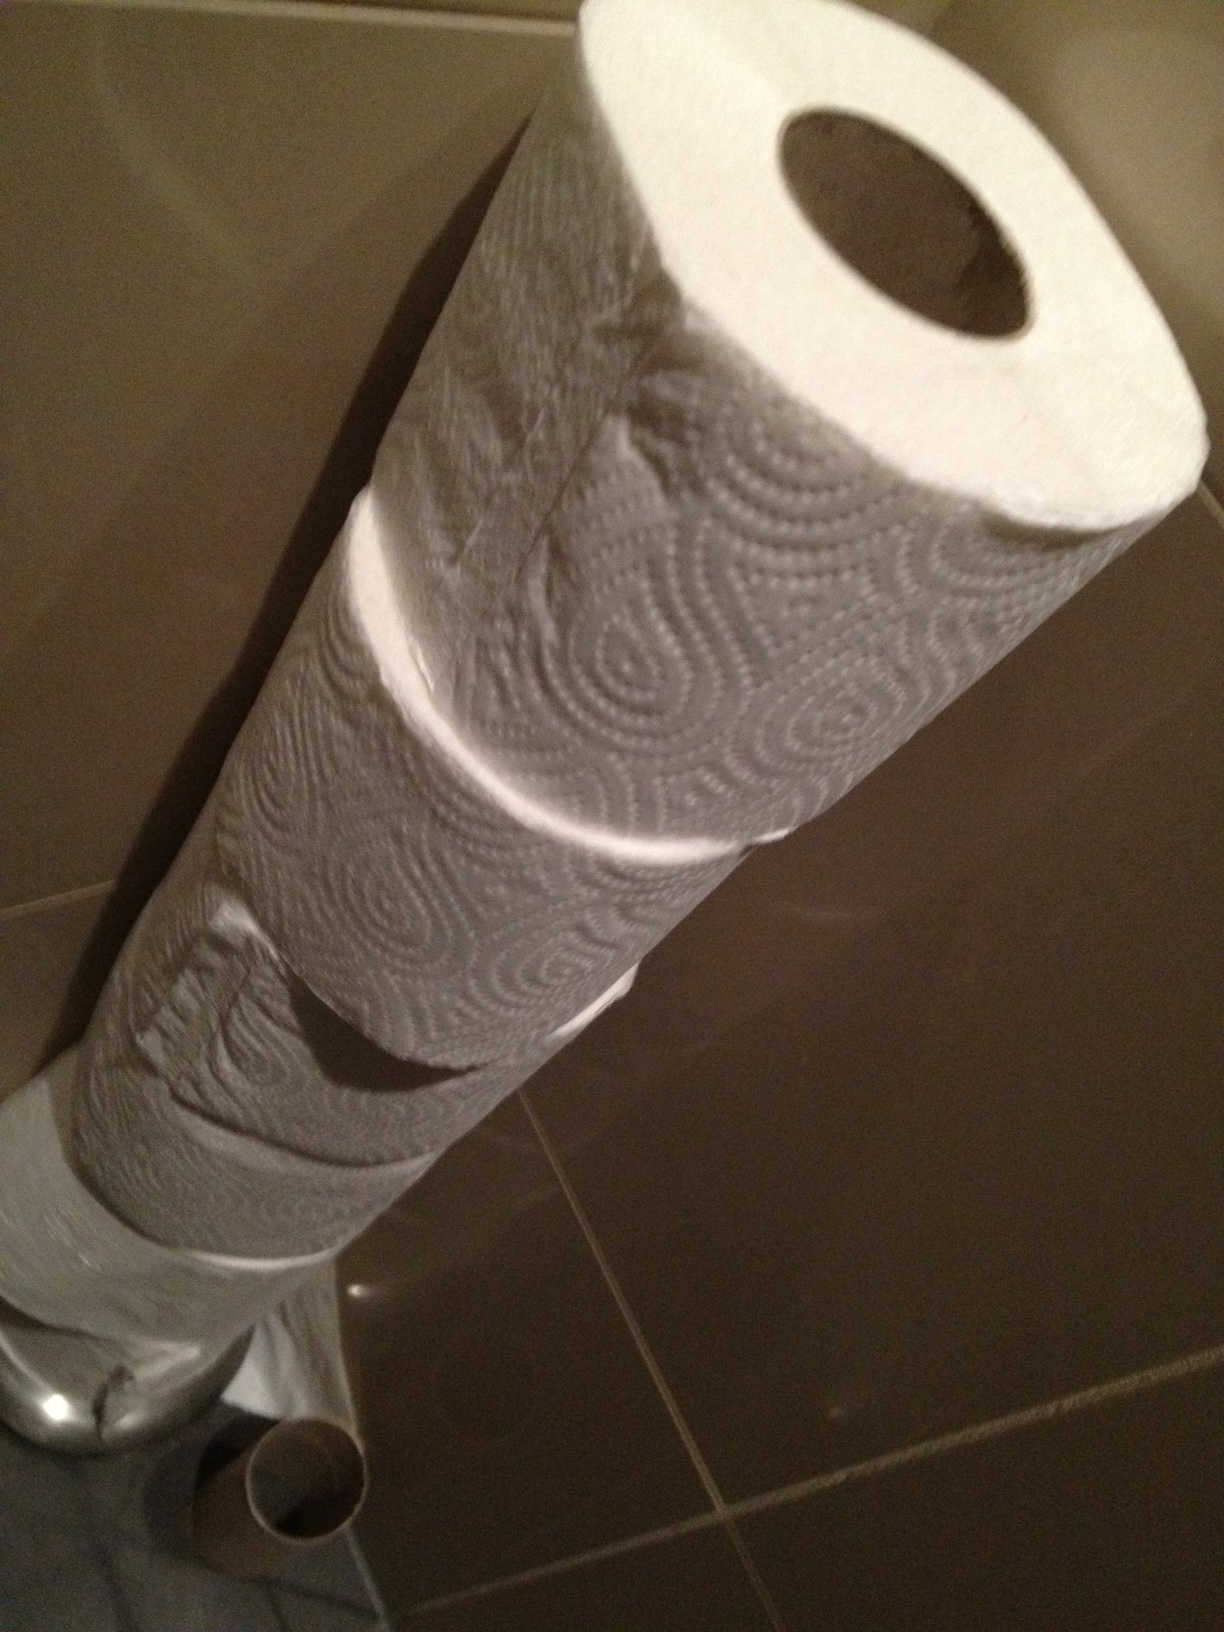Question: What do I see
Answer: toilet paper